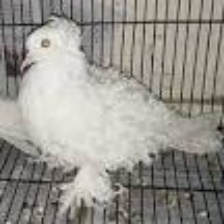
Species: FRILL BACK PIGEON
Scientific name: COLUMBA LIVIA DOMESTICA